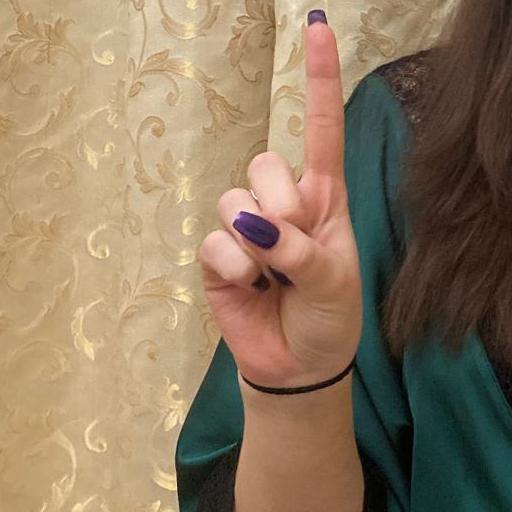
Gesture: one